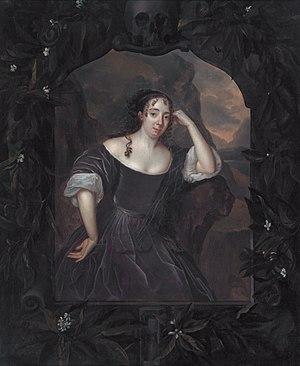
Albertine Agnès d'Orange-Nassau née le 9 avril 1634 et décédée le 26 mai 1696 était une princesse, régente de Friesland, Groningen et Drenthe. Elle est la fille de Frédéric-Henri d'Orange-Nassau et d'Amélie de Solms-Braunfels.